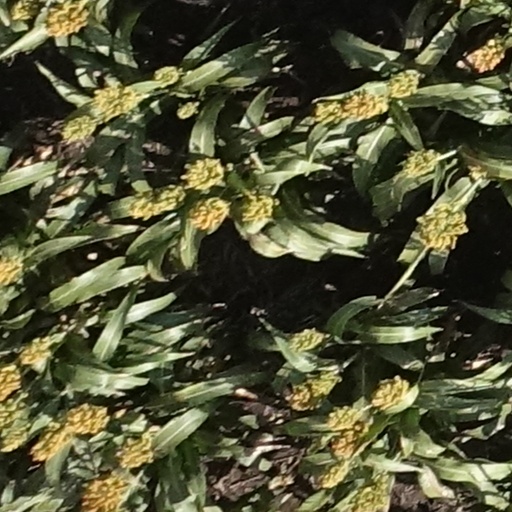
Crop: sorghum